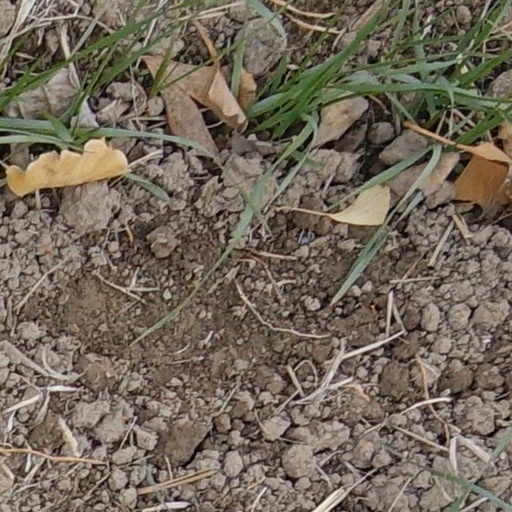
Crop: wheat